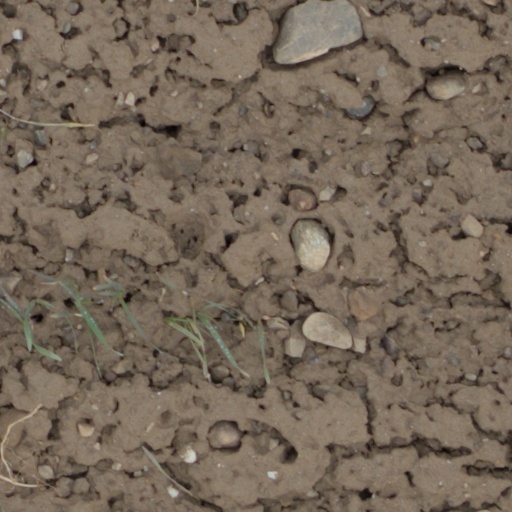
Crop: wheat